UN mediation of the Kashmir dispute

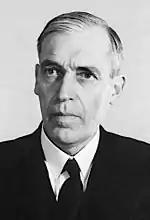
Owen Dixon

On the Pakistani side of the ceasefire line, Sir Owen Dixon proposed that the areas demilitarized by Pakistan would be governed by the local authorities under supervision by the commission, according to the "law and custom" of the State before the conflict started. India opposed this idea because it believed that the local authorities were biased in Pakistan's favour and this would not be in India's interests. However, India did not offer any substitute ideas.